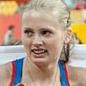
Age: 30